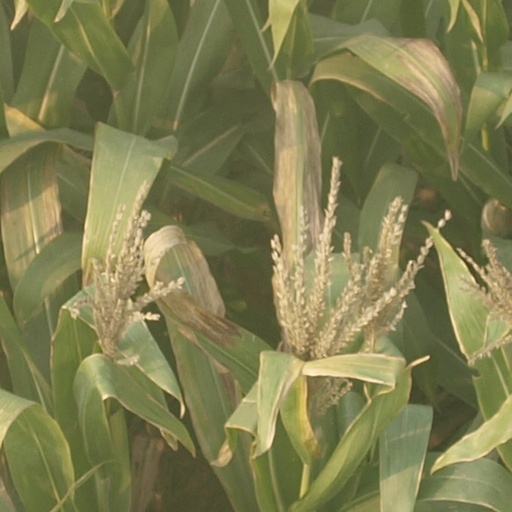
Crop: maize; corn